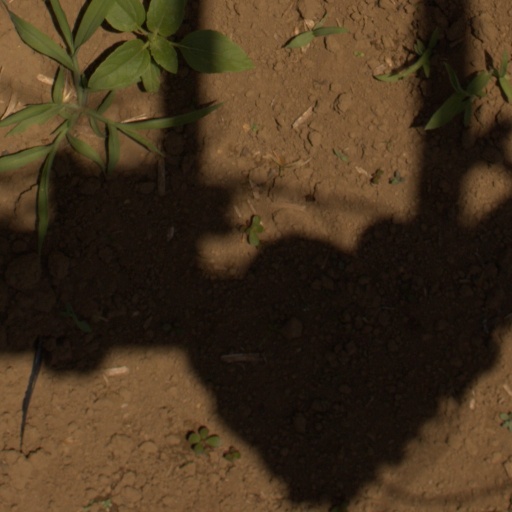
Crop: Jerusalem artichoke